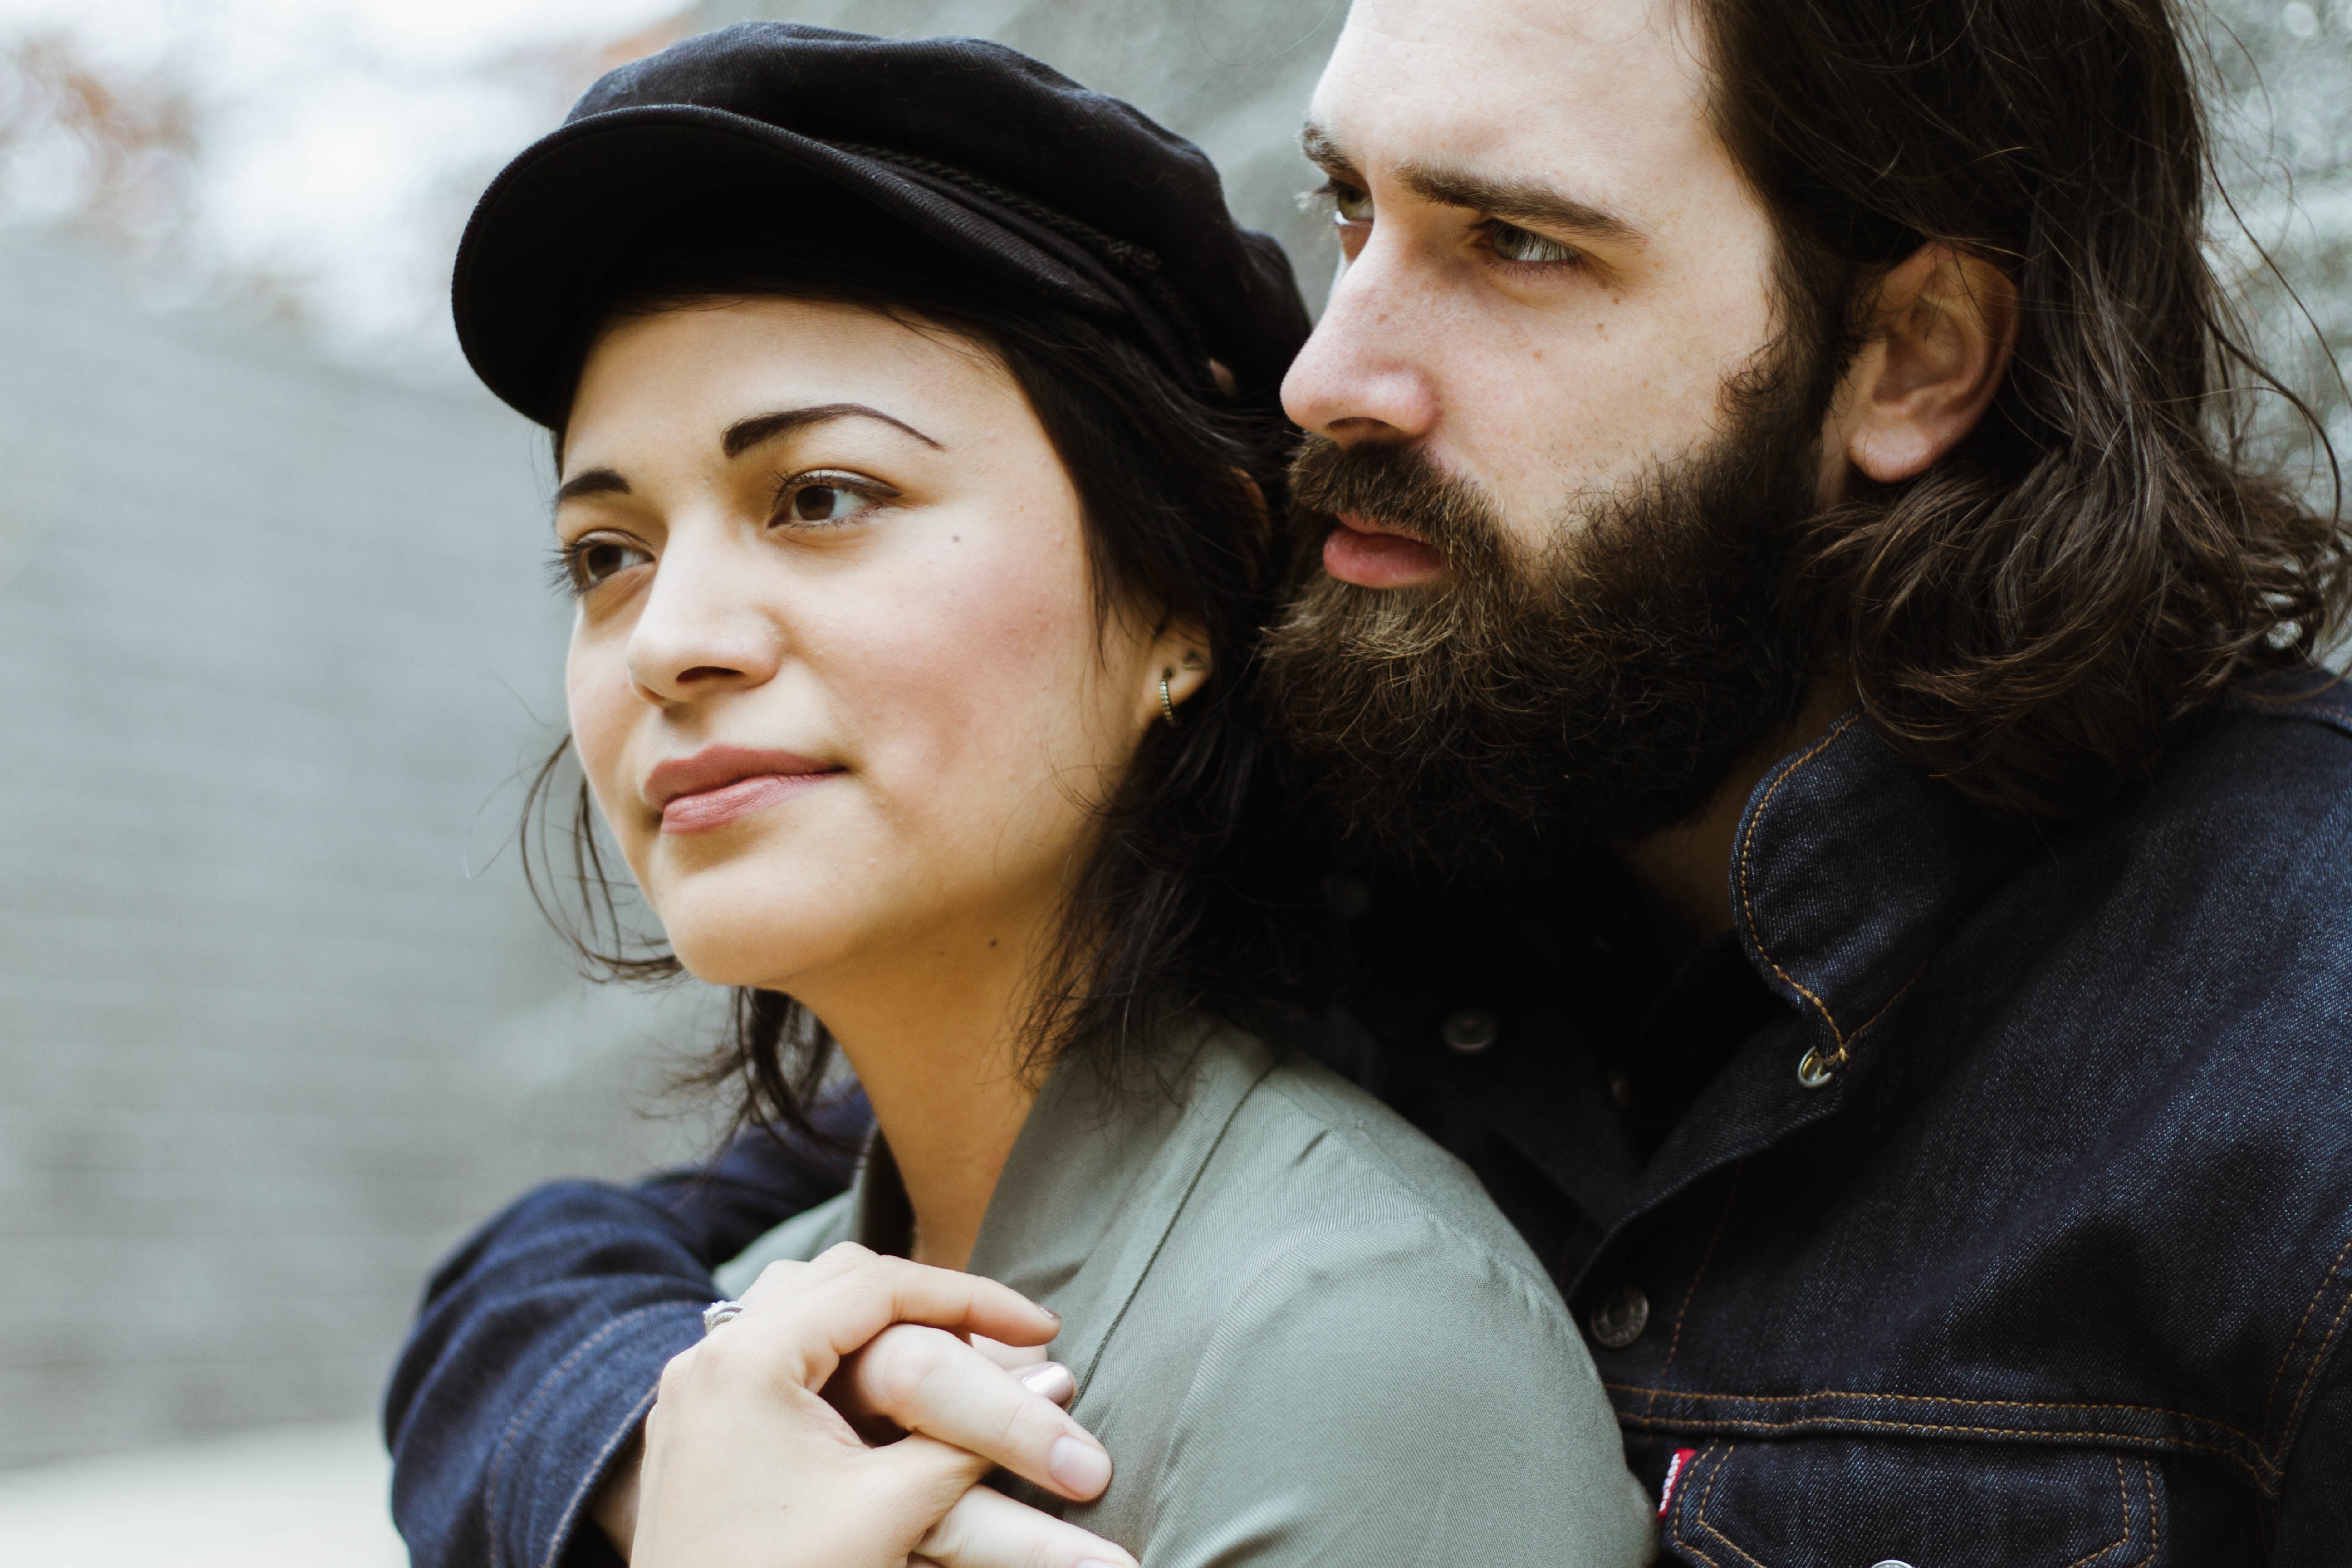
person, people, girl, photography, portrait, model, romance, fashion, lady, facial expression, smile, beauty, interaction, photo shoot, portrait photography, facial hair